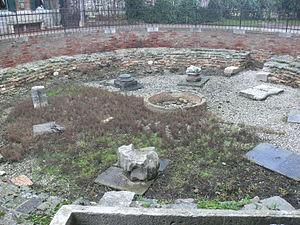
Cathédrale Sante Maria Assunta de Torcello, dans la lagune de Venise